Crustacean

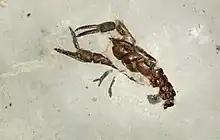
In a smooth grey block of stone, there is a brown fossil similar to a crayfish. Two long legs, each with a large claw extend forwards from the animal; one of the claws is held open.

Crustaceans have a rich and extensive fossil record, most of the major groups of crustaceans appear in the fossil record before the end of the Cambrian, namely the Branchiopoda, Maxillopoda (including barnacles and tongue worms) and Malacostraca; there is some debate as to whether or not Cambrian animals assigned to Ostracoda are truly ostracods, which would otherwise start in the Ordovician. The only classes to appear later are the Cephalocarida, which have no fossil record, and the Remipedia, which were first described from the fossil "Tesnusocaris goldichi", but do not appear until the Carboniferous. Most of the early crustaceans are rare, but fossil crustaceans become abundant from the Carboniferous period onwards.